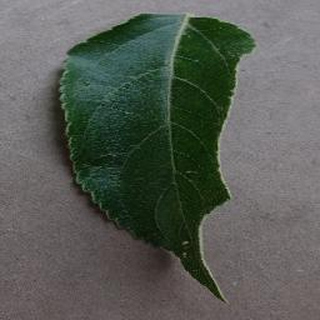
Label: healthy_apple